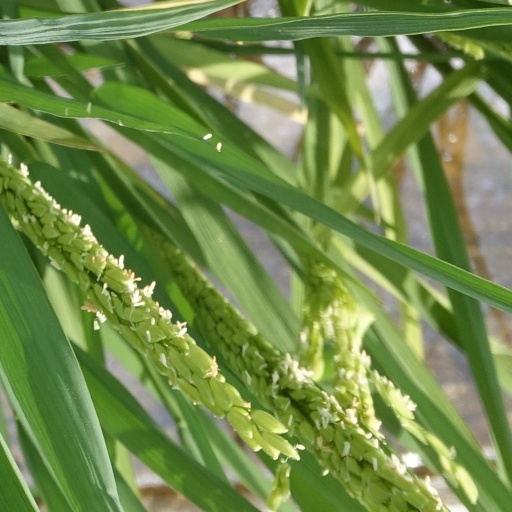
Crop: rice